IR welding

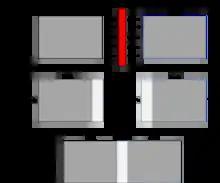
Basic steps of the IR surface heating mode

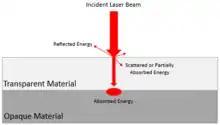
TTIr Welding Diagram

Surface heating includes heating and melting of the interface between plastic parts with IR radiation and forcing the parts together into a molten joint that solidifies as one part. This process can be split into 3 phases as shown in the figure to the right: A) Loading of parts, insertion of the IR source, and IR application. B) Change-over with the removal of IR source and clamping of the parts to join them. C) Unloading of the parts after the weld was made.